Ferdinand Steck Maschinenfabrik

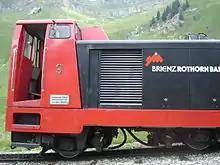
A diesel rack locomotive built for the Brienz-Rothorn Railway by Steck

Ferdinand Steck Maschinenfabrik AG is a Swiss manufacturer of specialist road building and railway equipment. The company is based at Bowil in the canton of Bern.